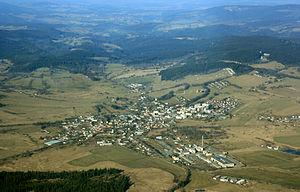
Volary est une ville du district de Prachatice, dans la région de Bohême-du-Sud, en République tchèque. Sa population s'élevait à 3 792 habitants en 2018.